Scott Air Force Base

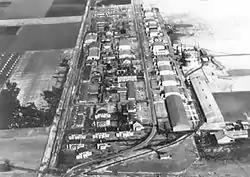
Scott Field - 1930. Still mostly in its World War I design, note the Eight World War I hangars in a straight line along the flightline. The addition of the large hydrogen plant with storage tank to support the airship mission.

Determined to improve the recovery of Scott's downed pilots, Captains Charles Bayless (post surgeon), Early Hoag (officer-in-charge of flying) and A.J. Etheridge (post engineer), along with Second Lieutenant Seth Thomas, designed two air ambulances, or hospital planes—using a configuration likely modeled after one in use at Gerstner Field, Louisiana. By the summer of 1918, Scott Field's engineering department had completed the rear cockpit modifications needed to convert two Jennies. Not long thereafter, on 24 August 1918, as aviator with a broken leg became Scott's first air evacuated patient.